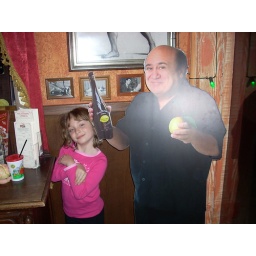
Note the Shirley Temple in the plastic cup to the left.